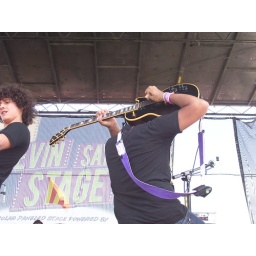
Fear playing his guitar behind his head the vans warped tour 2008 in houston tx